Sagaing Region

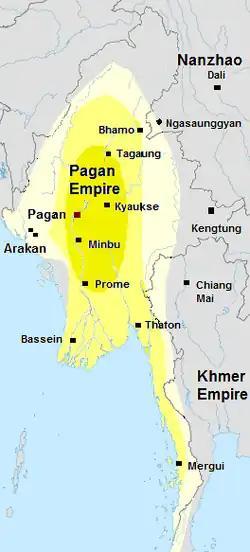
Pagan Empire

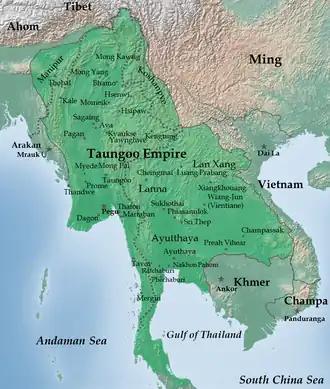
Map of Taungoo Empire in 1580 stretched from Manipur in the west to Cambodia in the east

After the fall of Pagan in 1287, the northwestern parts of Upper Myanmar came under the Sagaing Kingdom (1315–1364) ruled by Burmanized Shan kings. The area was ruled by the kings of Ava from 1364 to 1555 and the kings of Taungoo from 1555 to 1752. Konbaung Dynasty (1752–1885), founded by king Alaungpaya in Shwebo, became the last Burmese dynasty before the British conquest of Upper Burma in 1885. The area became Sagaing Division after the Burmese independence in January 1948.